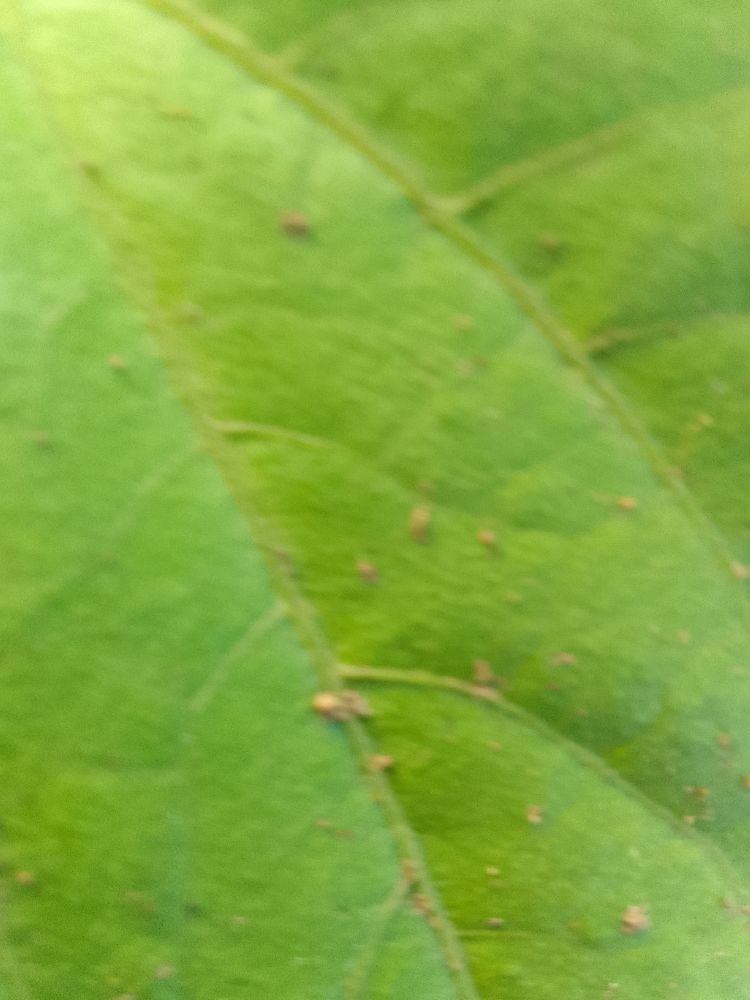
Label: healthy